Vasily Korzh

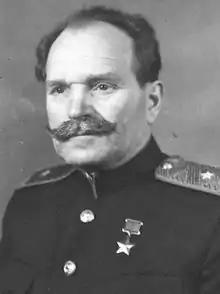

Vasily Zakharovich Korzh (13 January 18995 May 1967), also known under the Soviet partisan "nom de guerre" Komarov, was a Soviet Byelorussian communist activist, partisan, and one of the leaders of the Belarusian resistance during World War II.